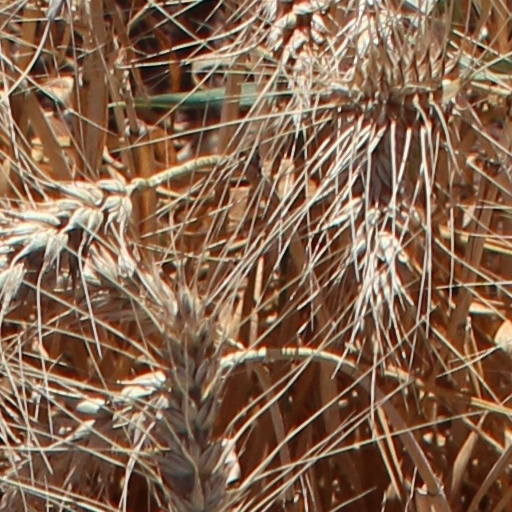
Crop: wheat